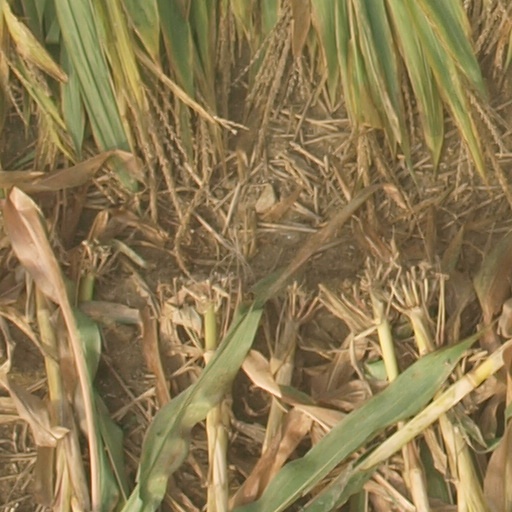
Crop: maize; corn